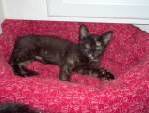
Label: cat